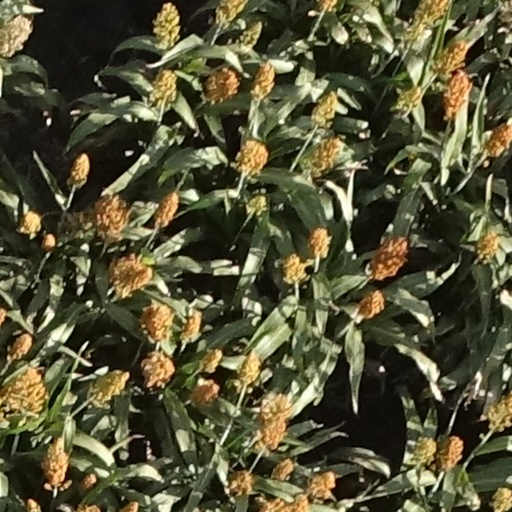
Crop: sorghum